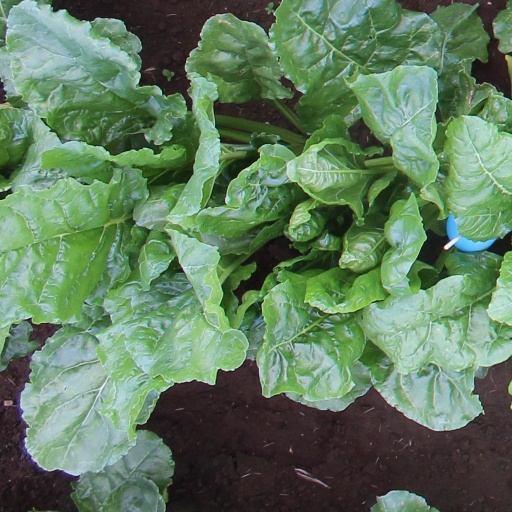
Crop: sugar beet